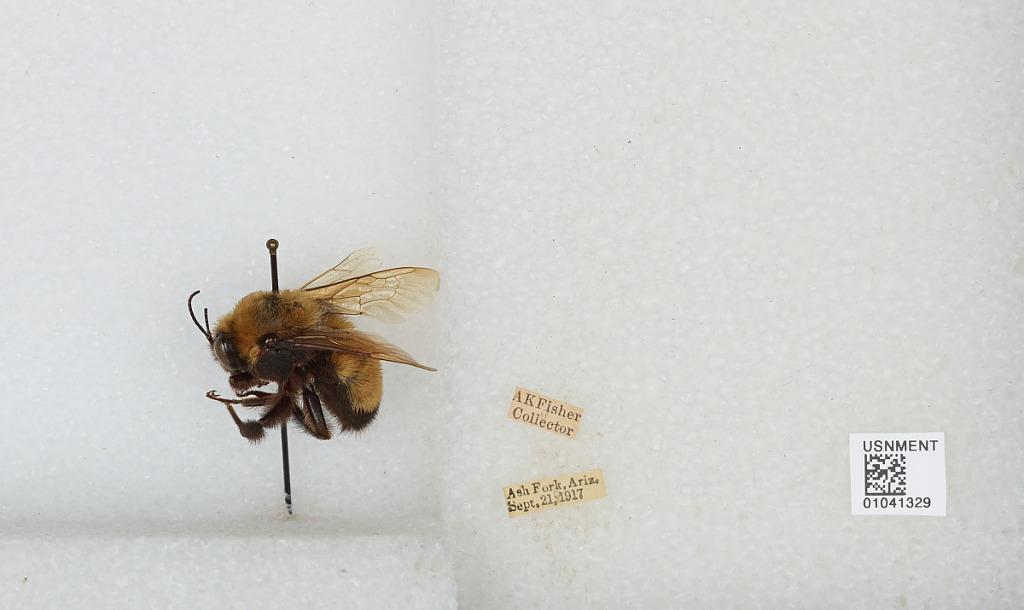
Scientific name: Bombus sp.
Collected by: A. Fisher
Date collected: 1917-9-21
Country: United States
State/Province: Arizona
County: Yavapai
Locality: Ash Fork
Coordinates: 35.2211, -112.487